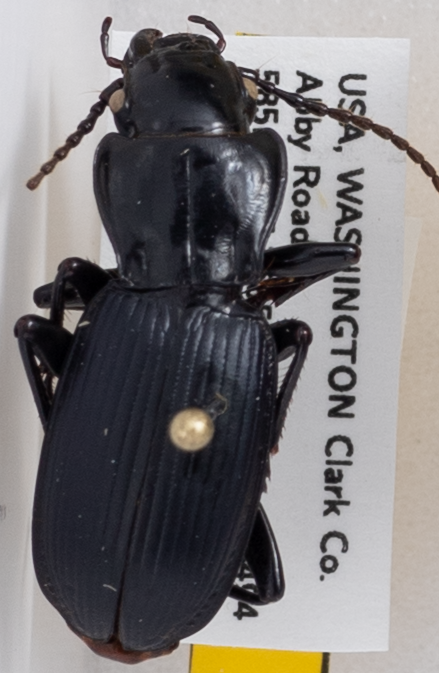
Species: Pterostichus lama
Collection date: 2019-06-25
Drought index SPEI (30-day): -1.362
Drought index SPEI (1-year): -2.09
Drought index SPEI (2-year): -2.09